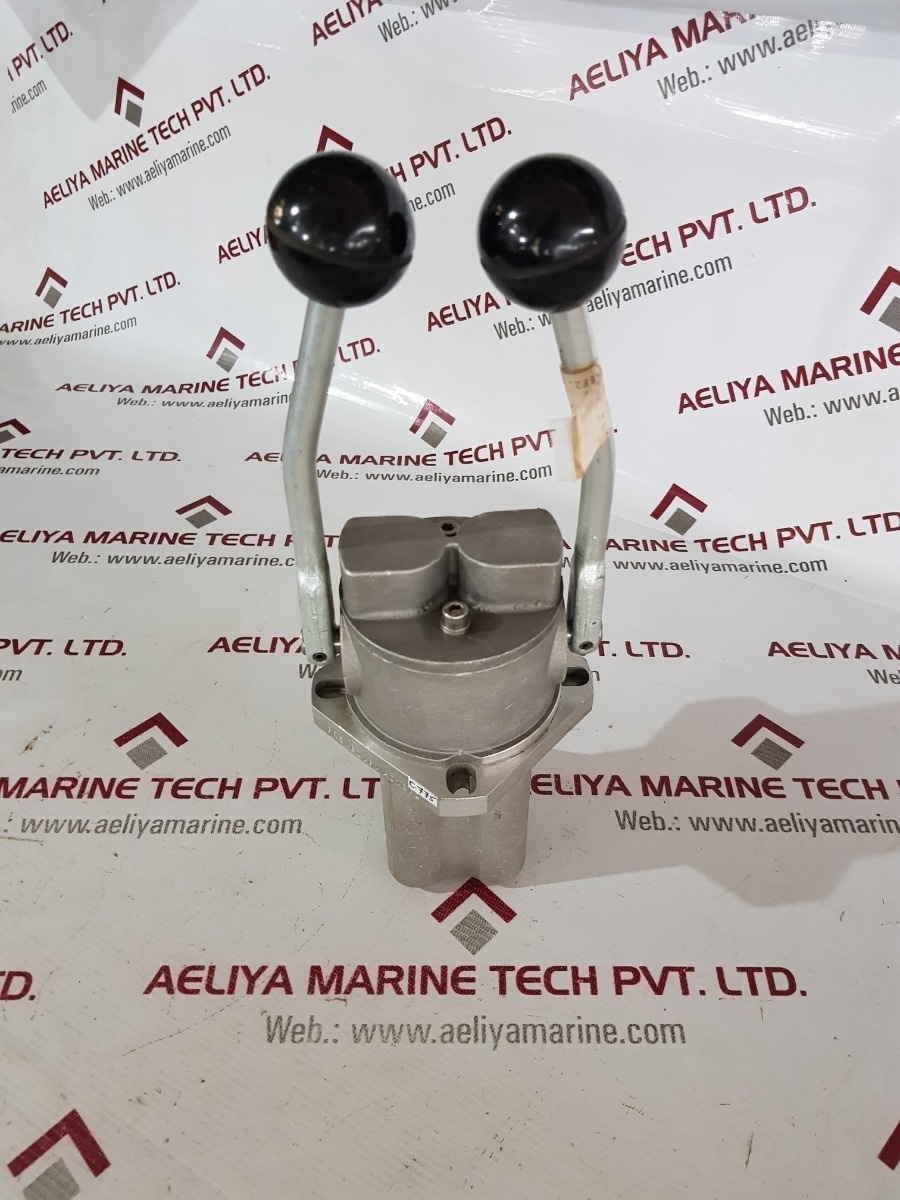
Prsvb01pma018f2 reverse foward liver / joystick
Prsvb01pma018f2 reverse foward liver / joystick 16016 valve w/2 leve reol
Brand: Other
Category: Electronics > Arcade Equipment > Video Game Arcade Cabinet Accessories > Joysticks